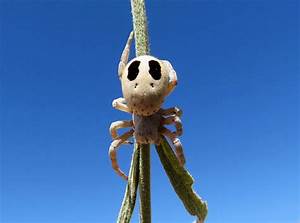
Label: ragno